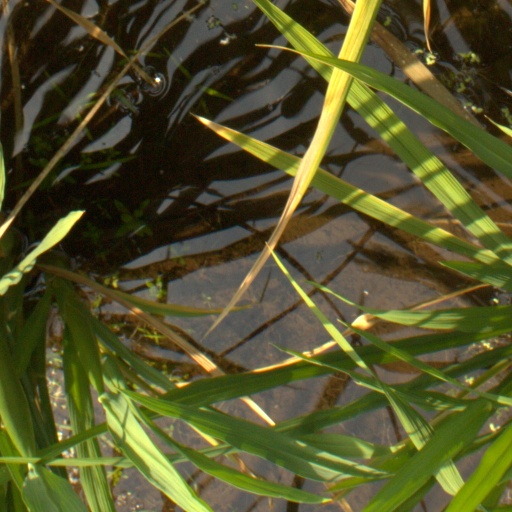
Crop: rice